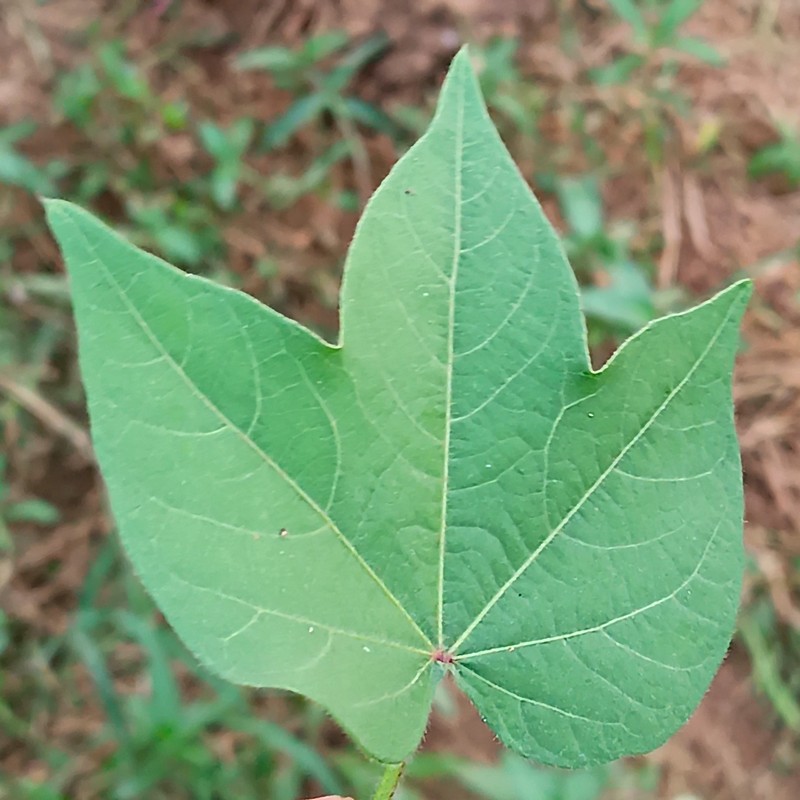
Label: Healthy Leaf